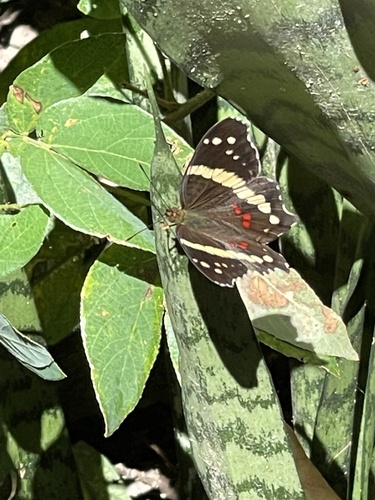
Scientific name: Anartia fatima
Common name: Banded peacock
Family: Nymphalidae
Order: Lepidoptera
Pollinator type: Primary pollinator
Habitat: Open areas and gardens
Geographic range: South America
Conservation status: Least Concern